Tatyana Karimova

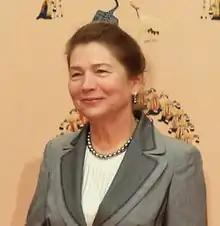
Karimova in February 2010

Tatyana Akbarovna Karimova is an Uzbek economist who held the position of First Lady of Uzbekistan from 1991 until the death of her husband in September 2016.